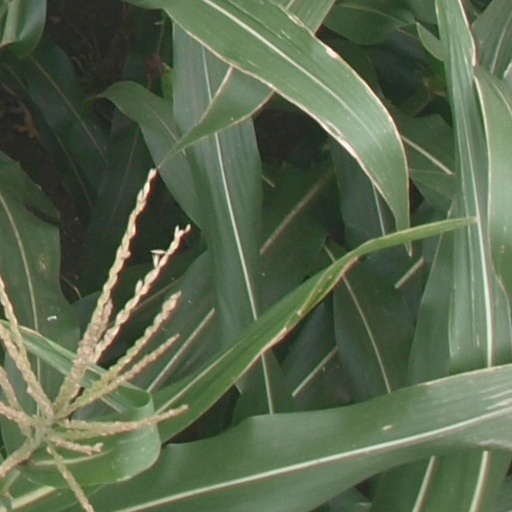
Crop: maize; corn